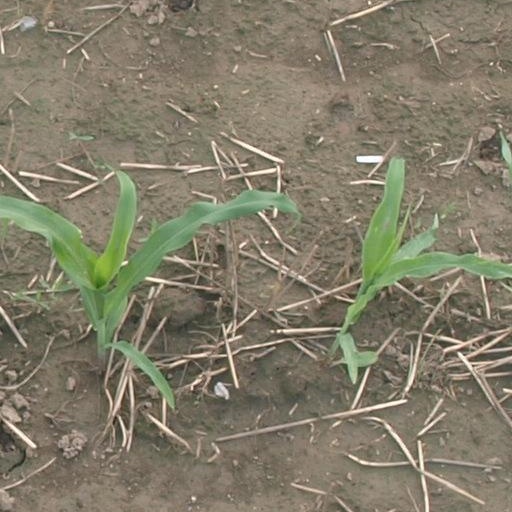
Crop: maize; corn